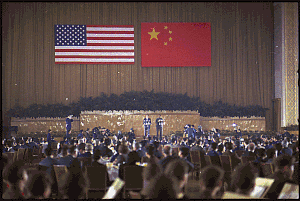
Nixons besøg i Kina i 1972 / Besøget / Historisk baggrund
Richard Nixon og Zhou Enlai taler ved en banket.
Nixons besøg i Kina i 1972 var et uventet besøg, som USAs daværende præsident Richard Nixon aflagde i Kina. Det lagde grunden til en normalisering af forholdet mellem de to lande. Besøget var det første, en amerikansk præsident havde aflagt i Folkerepublikken Kina, som på dette tidspunkt anså USA for at være en af sine mest indædte fjender.